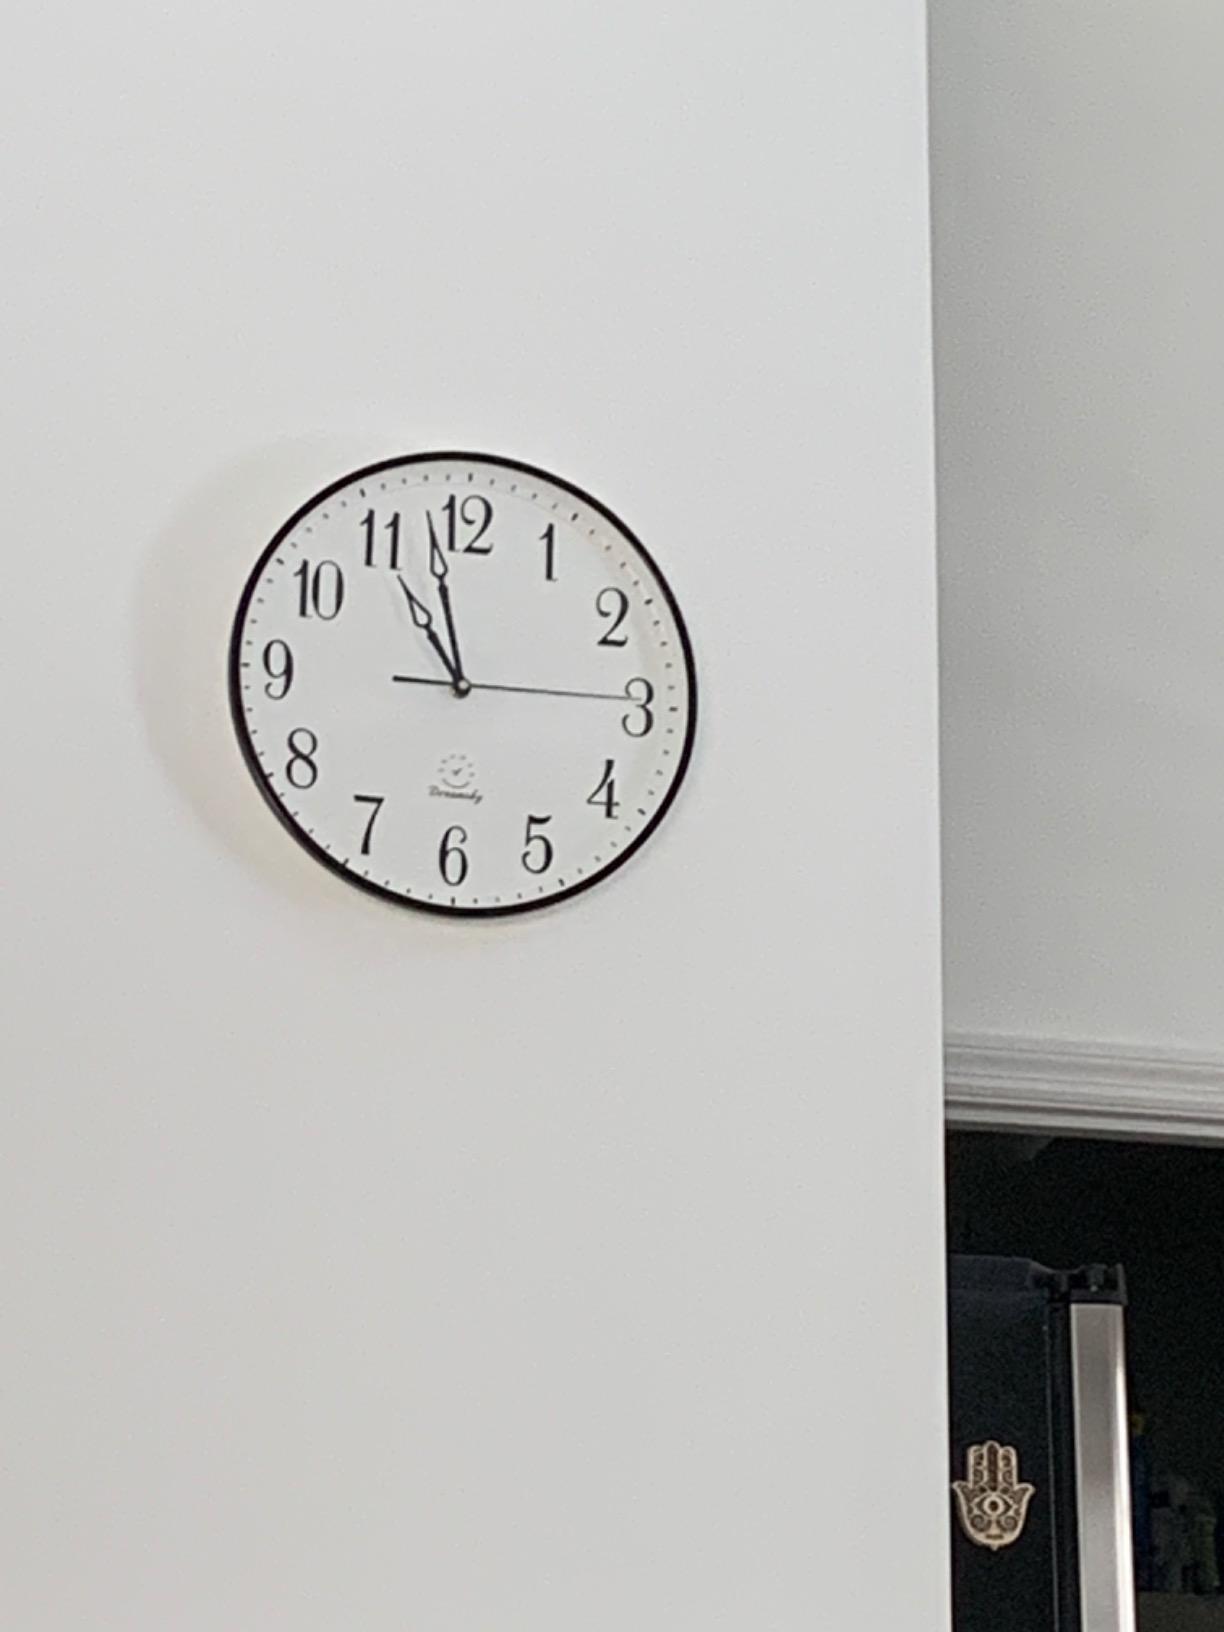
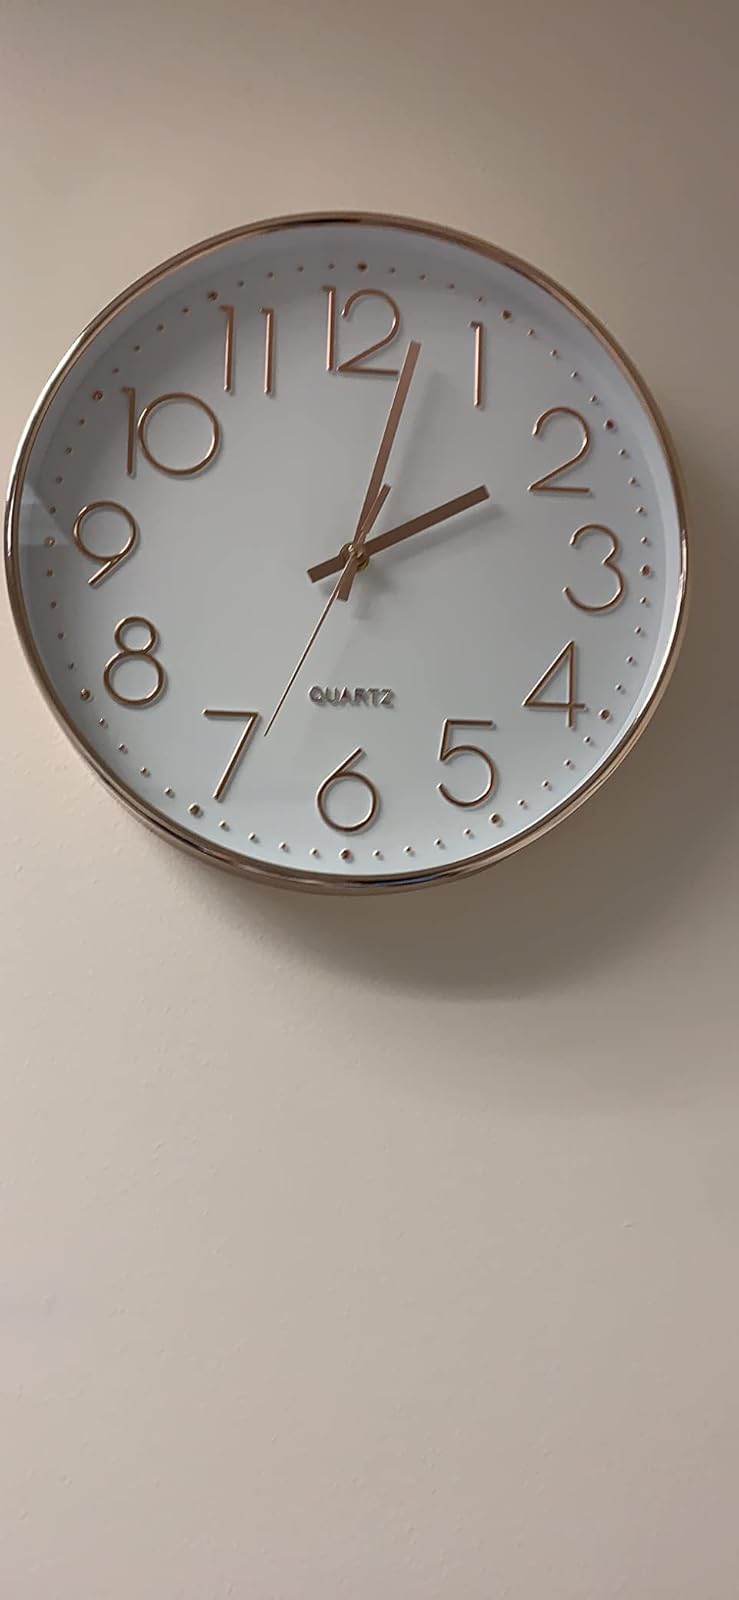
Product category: clock
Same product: no